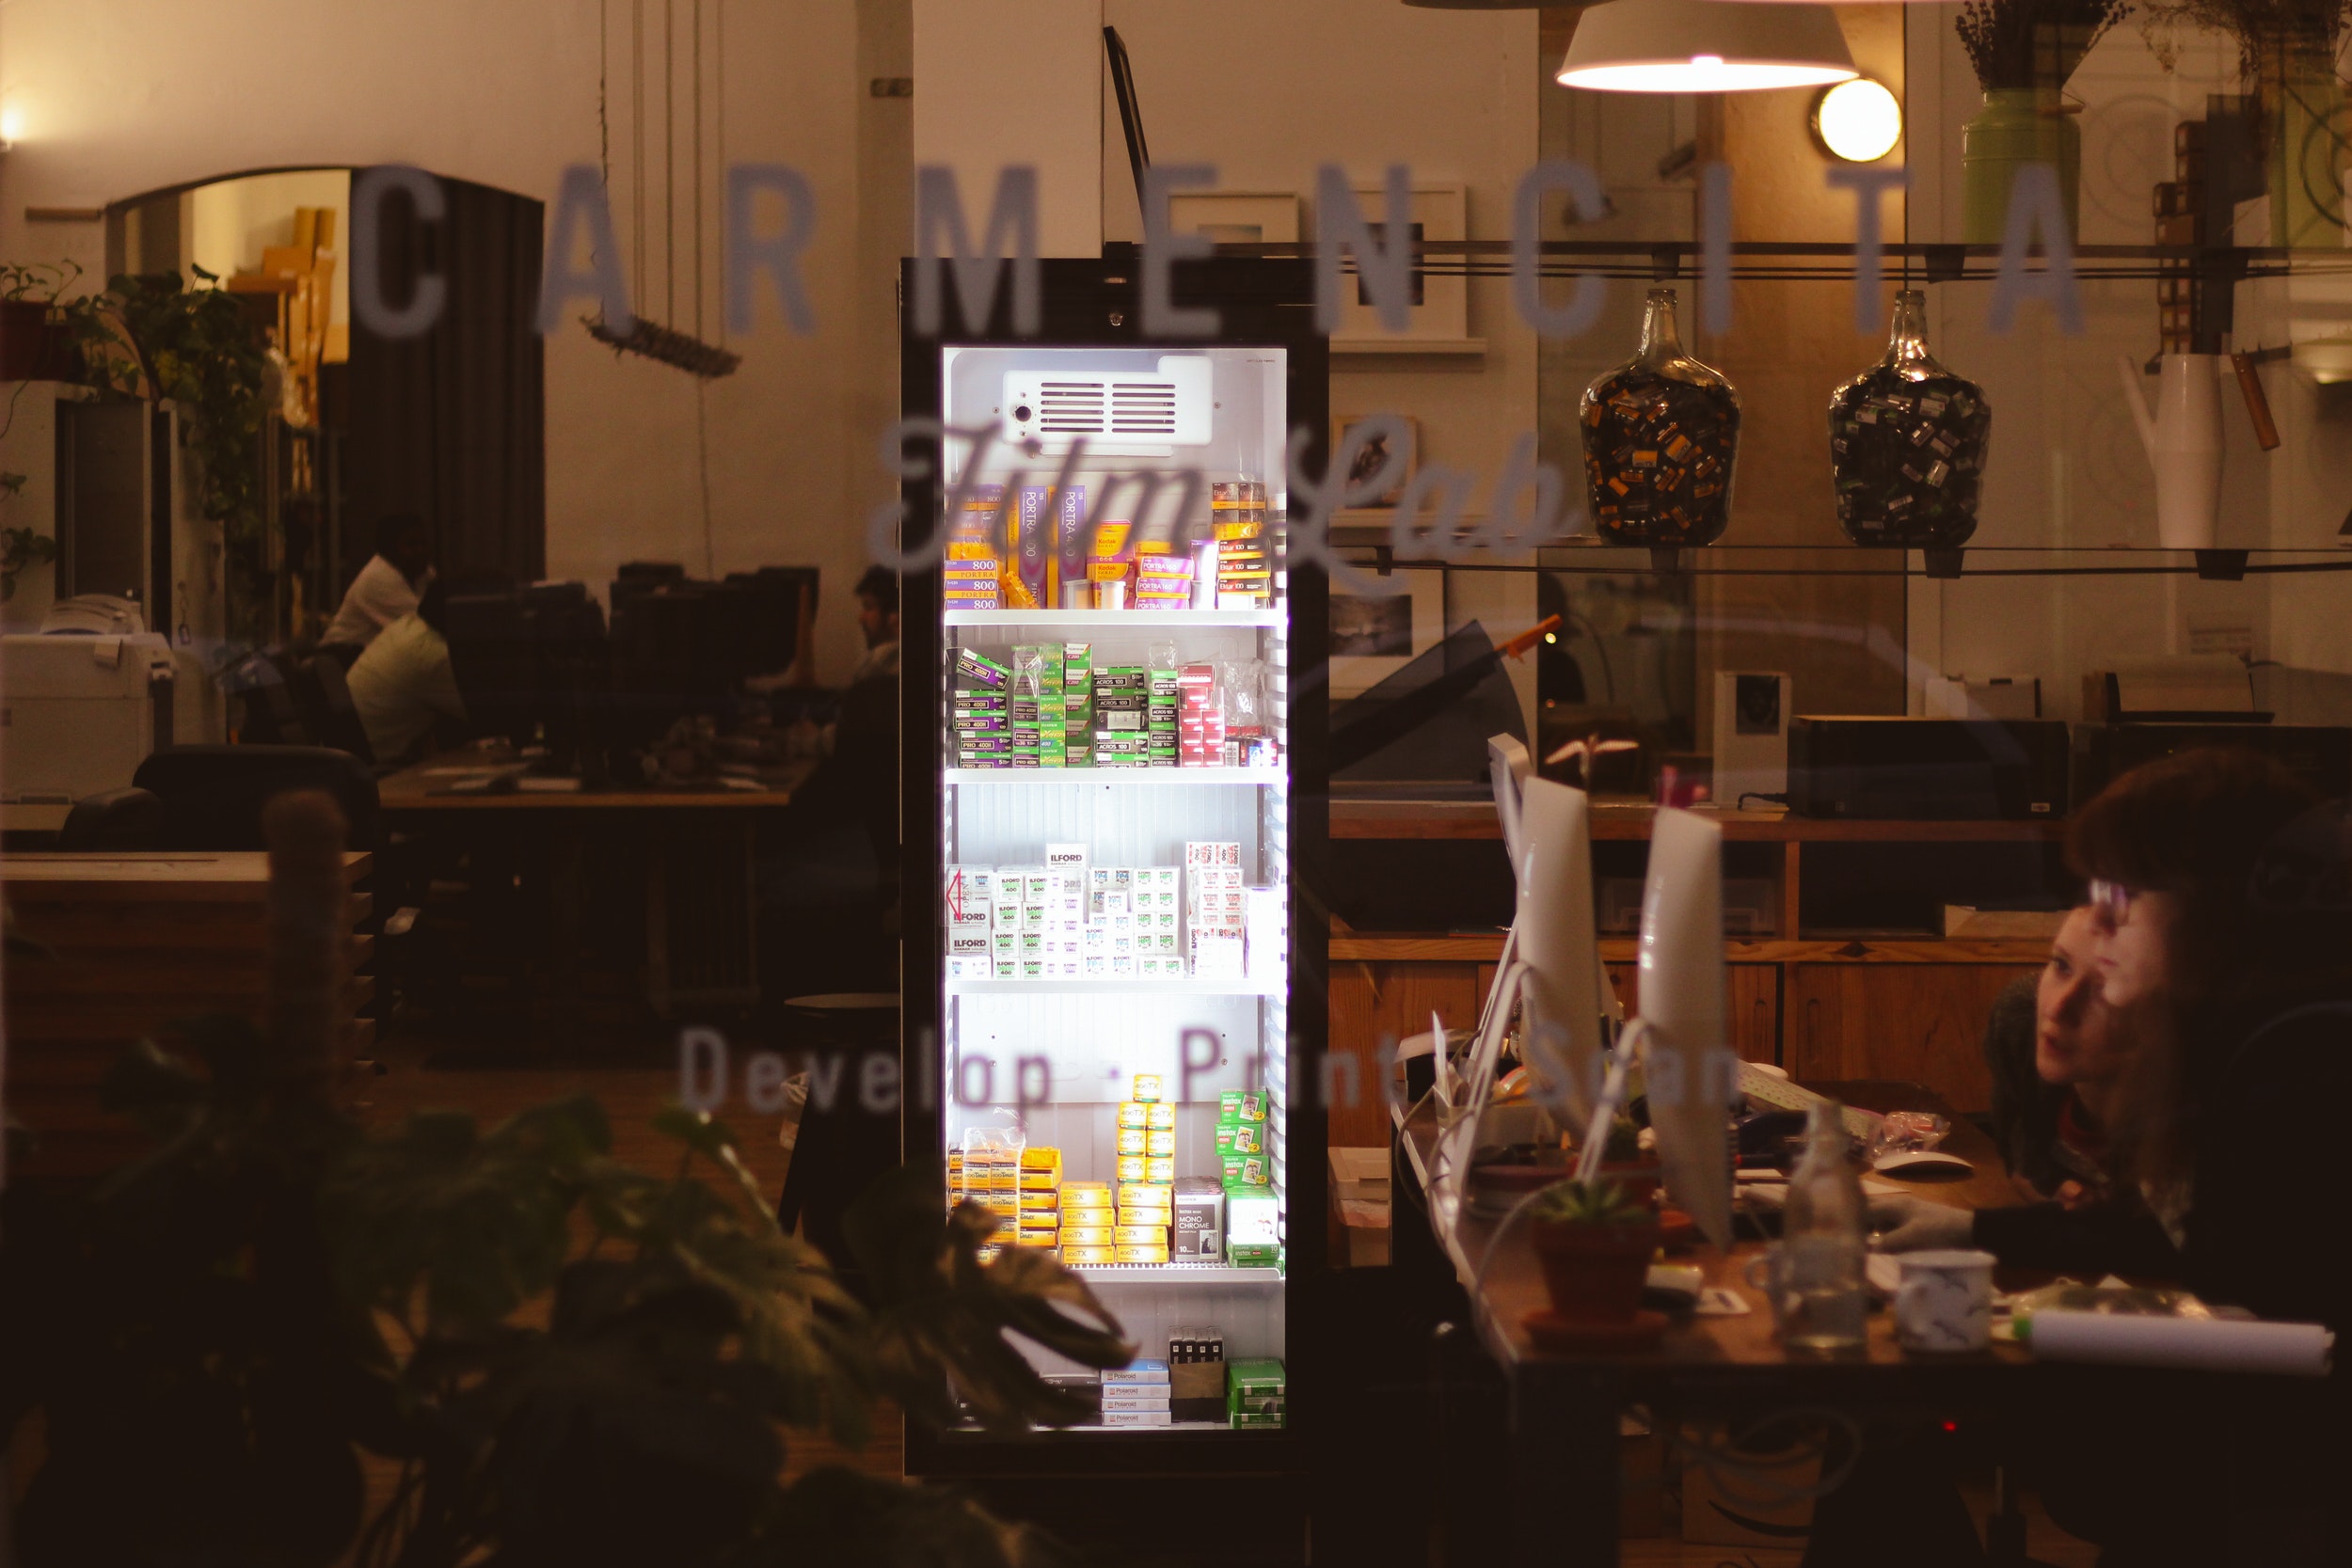
restaurant, building, room, interior design, coffeehouse